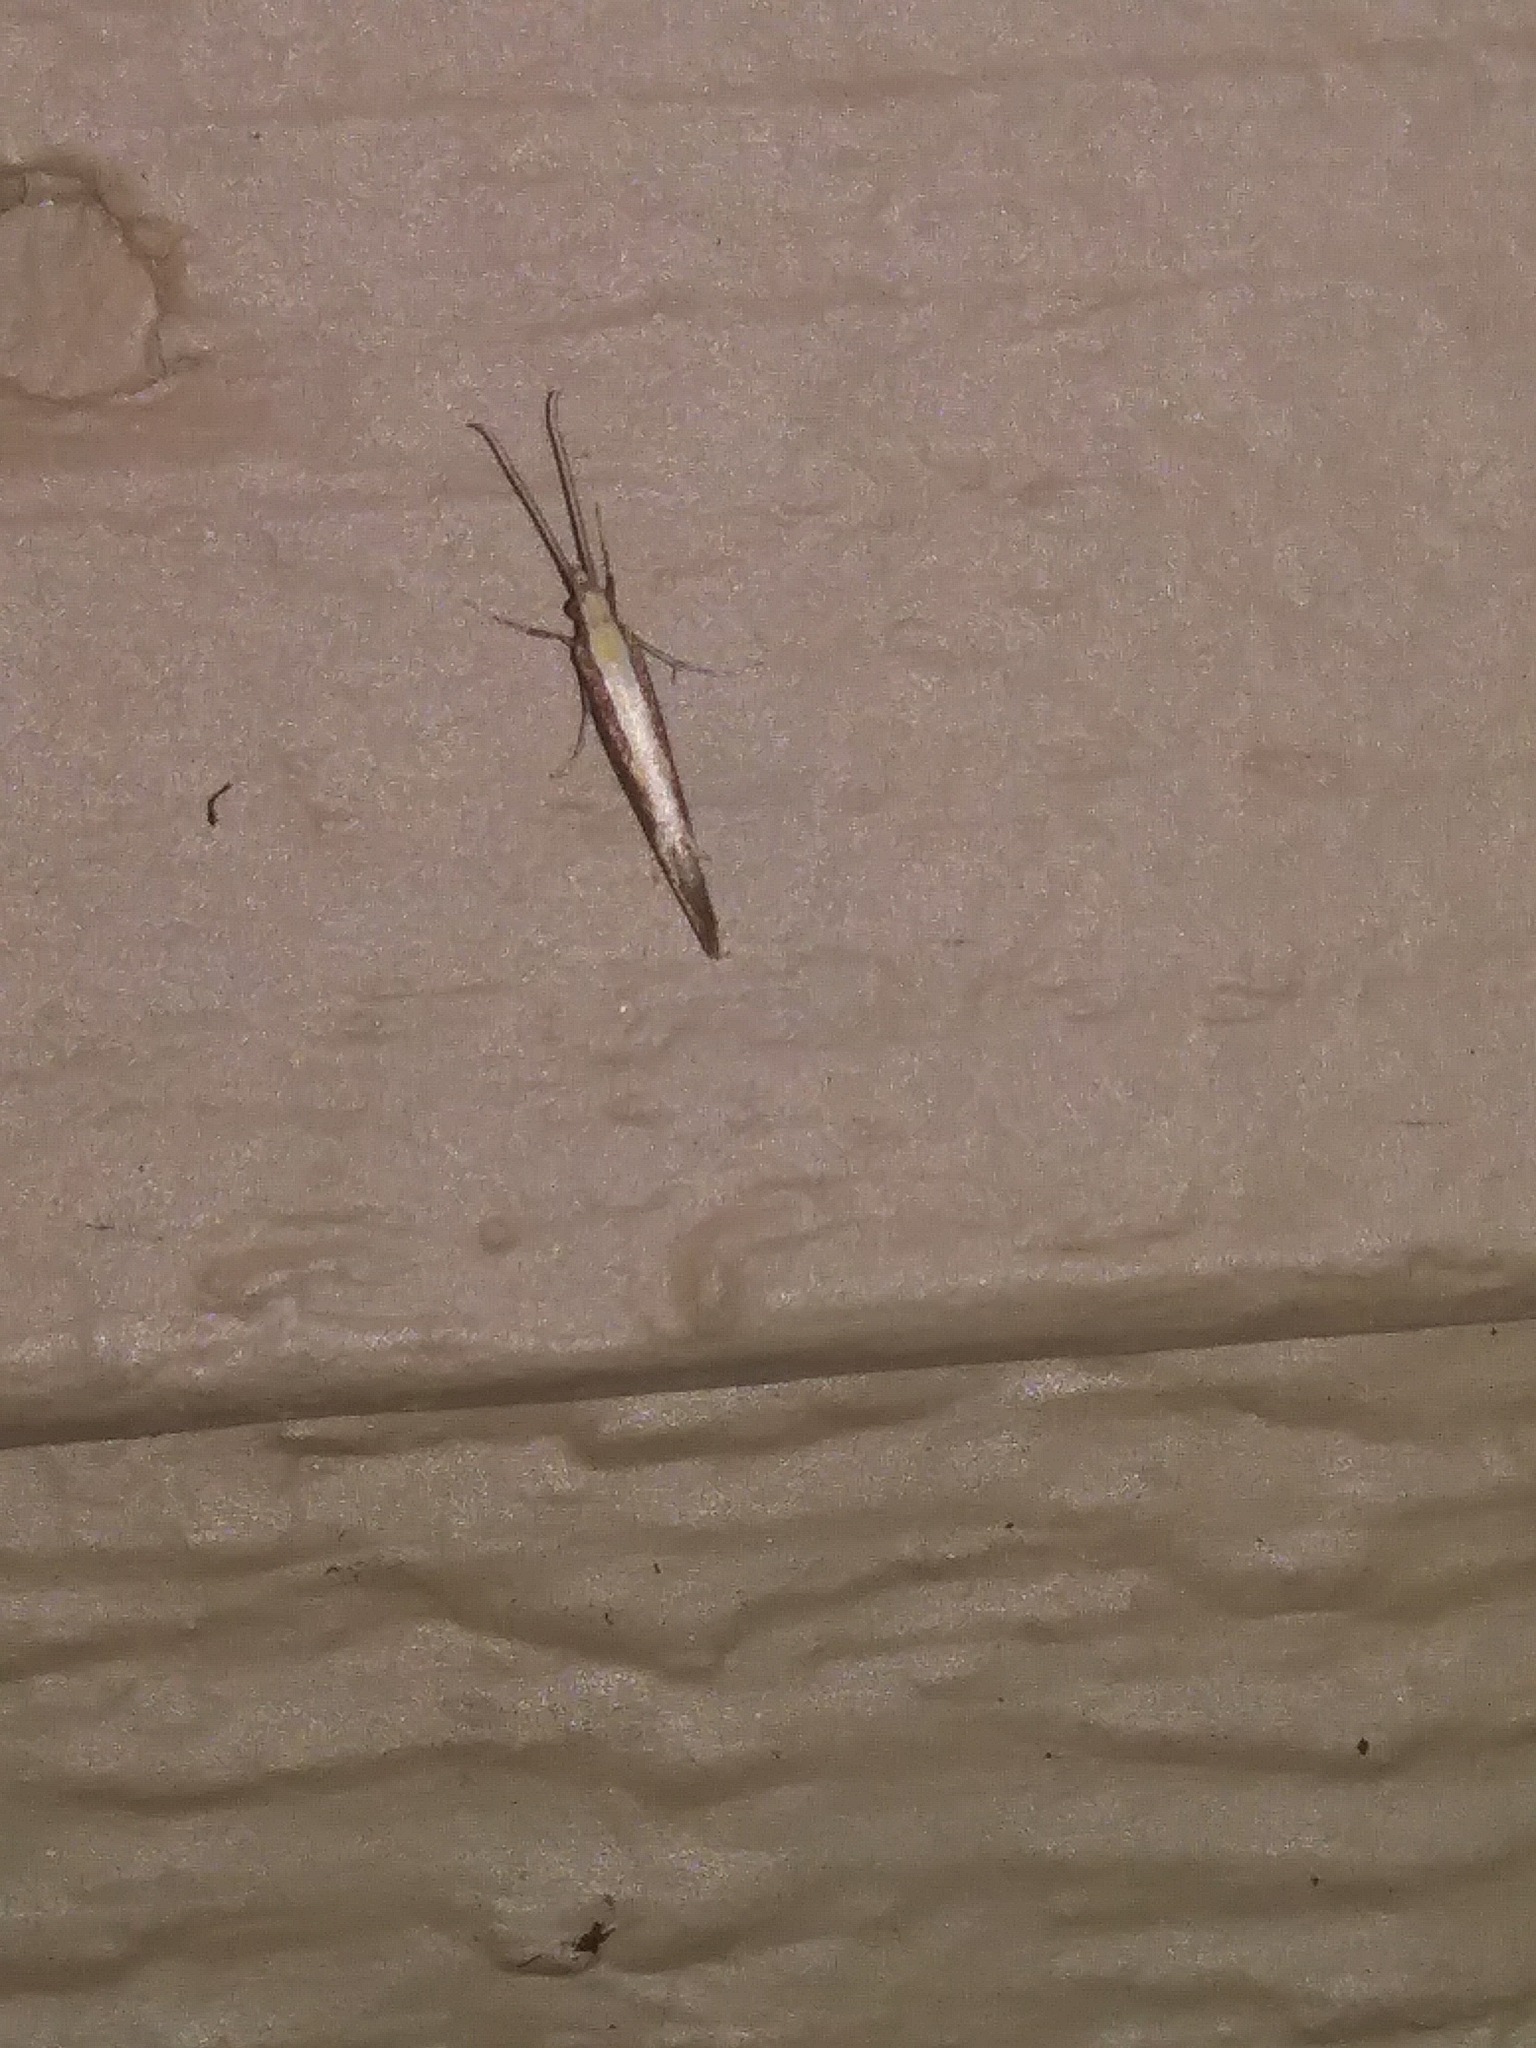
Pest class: diamondback_moth